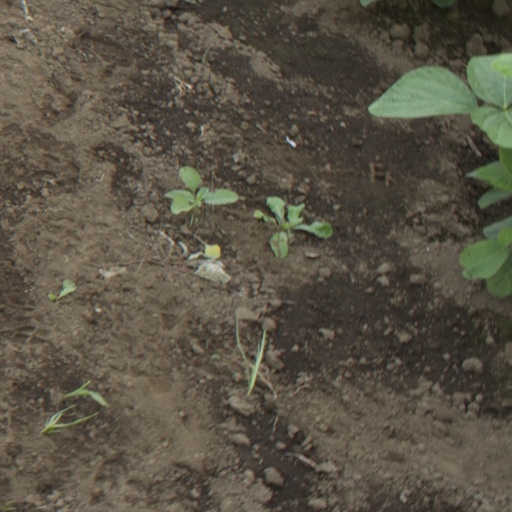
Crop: soybean